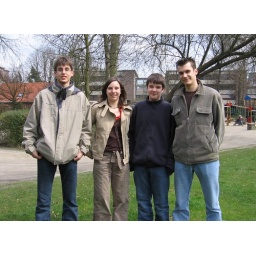
Foto genomen in de Kruidtuin door een voorbijganger, ter ere van de 25e huwelijksverjaardag van de ouders.